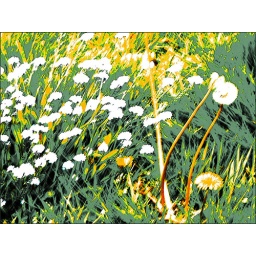
flowers in a field